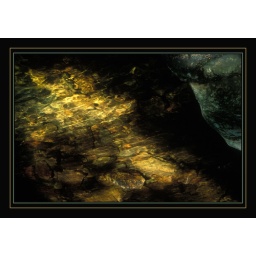
I've had people tell me that they can see a golden cross in this fall stream.